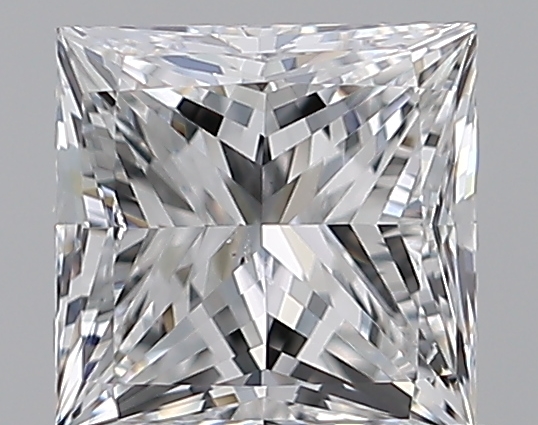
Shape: princess
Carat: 0.75
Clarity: VS2
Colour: E
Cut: EX
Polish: EX
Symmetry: VG
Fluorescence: N
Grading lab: GIA
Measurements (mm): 5.02 x 4.93 x 3.5